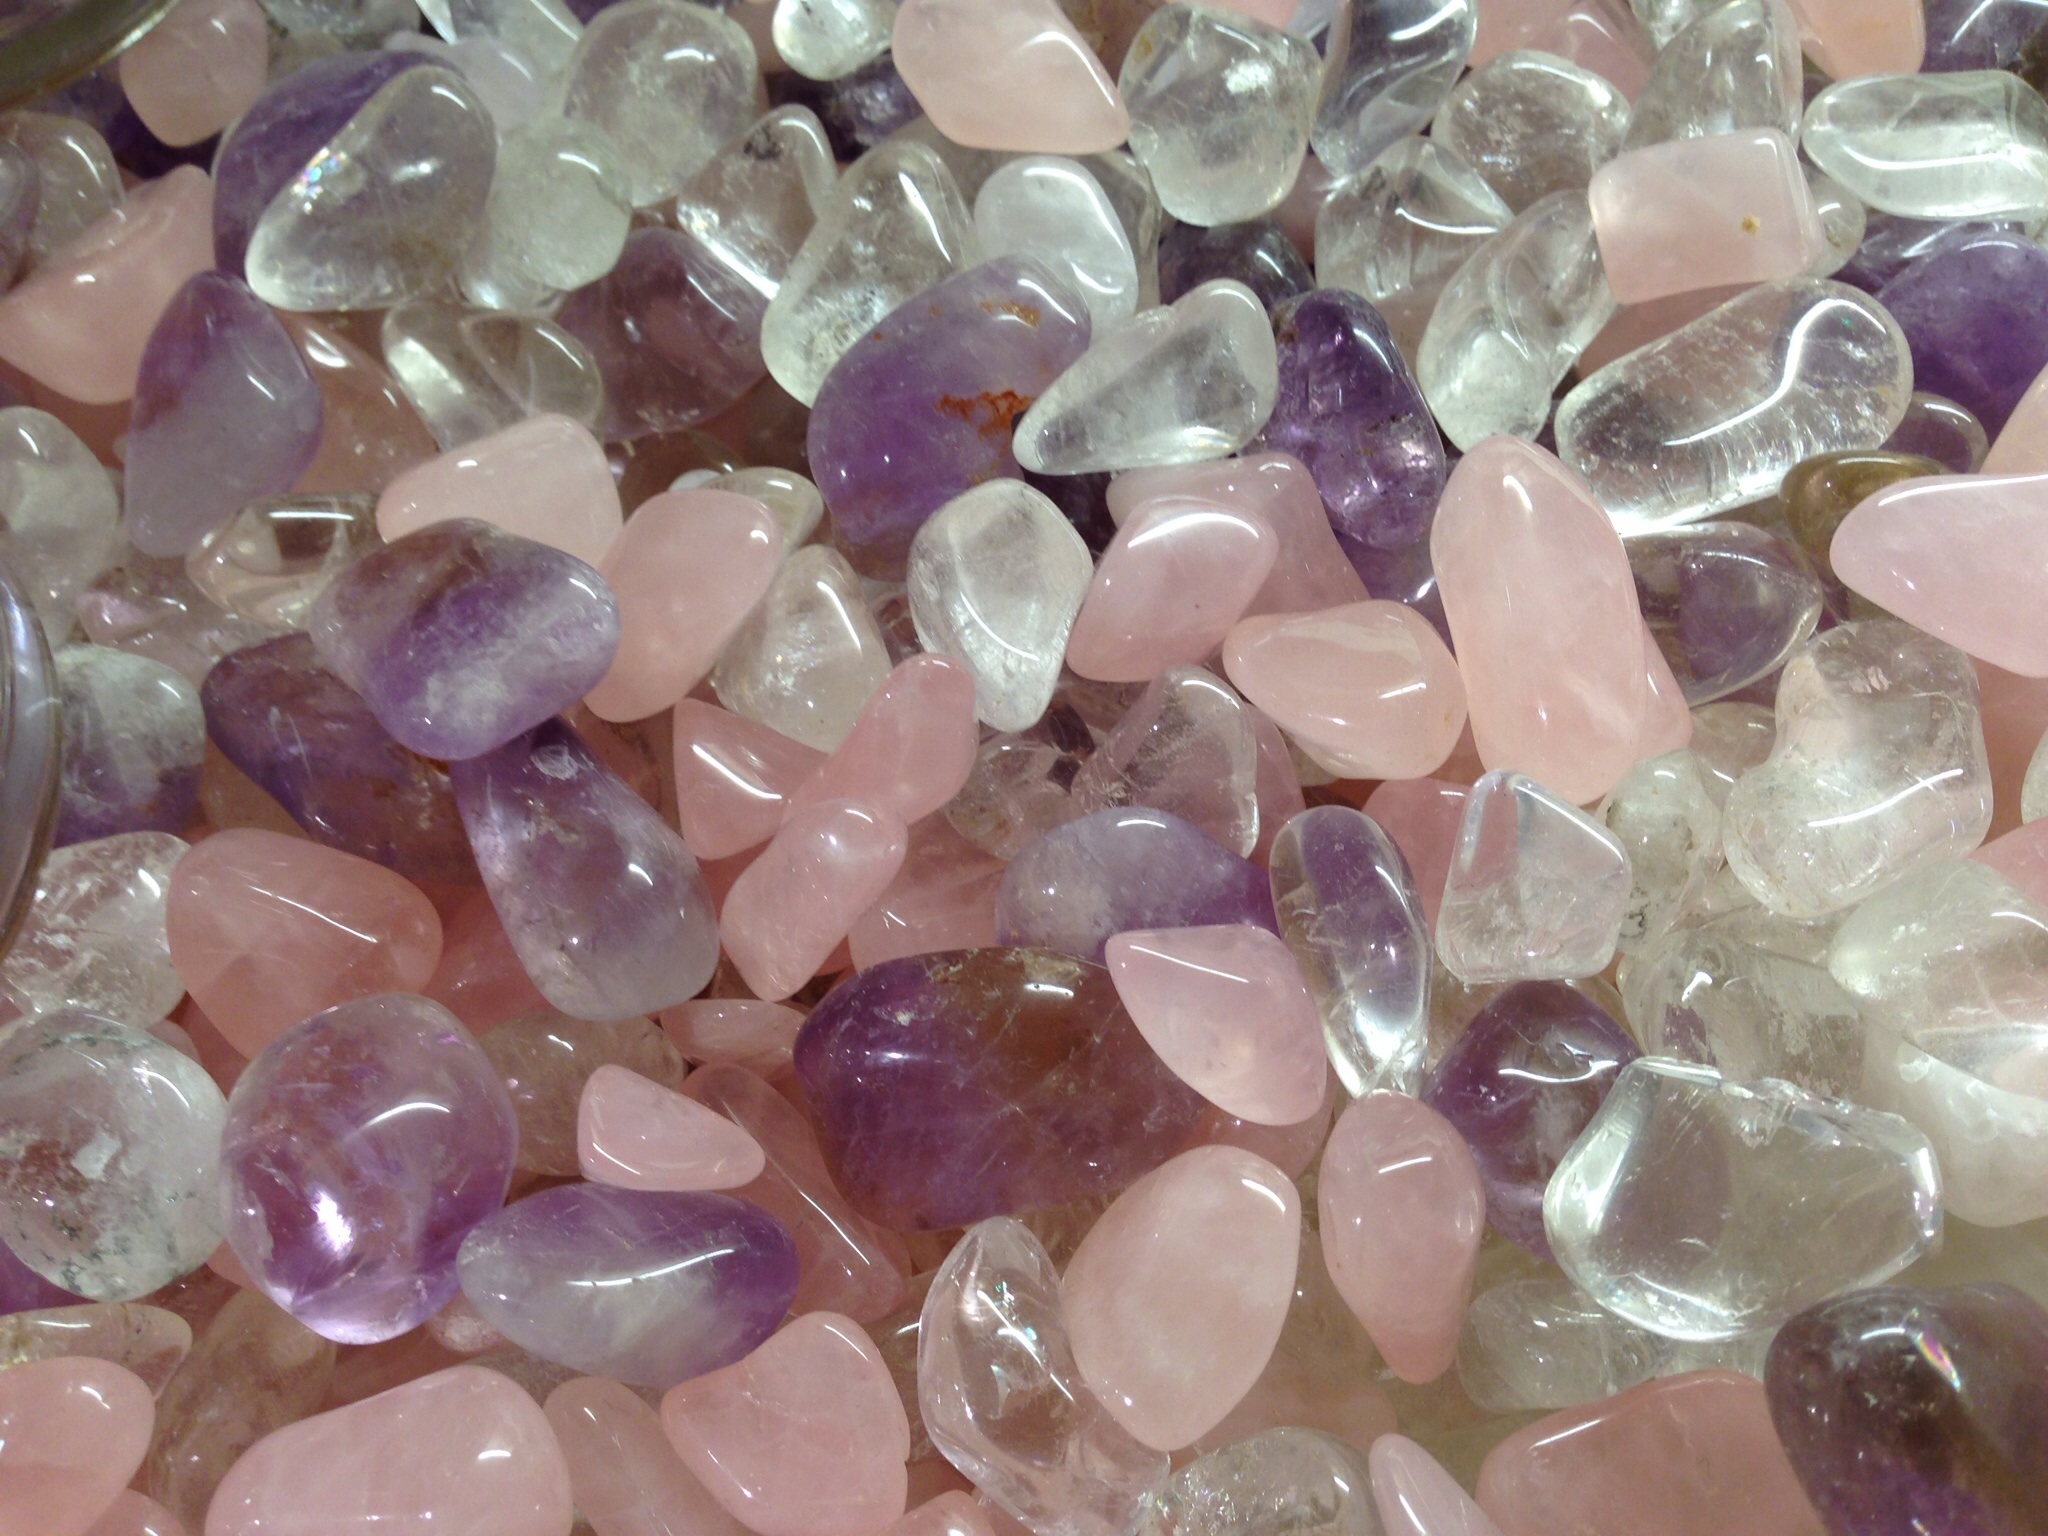
petal, pink, jewellery, amethyst, crystal, gemstone, mineral, rock crystal, rose quartz, fashion accessory